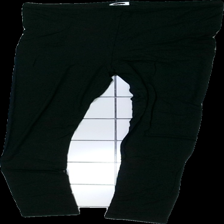
View: front
Type: Tights
Category: Ladies
Brand: Not in the list
Brand text on label: Isolina
Colors: Black
Material: 100% viscose
Cut: Regular
Season: All
Smell: Major
Holes: Minor
Damage: Tiny hole
Damage location: middle right
Price range: <50
Recommended usage: Export
Comment: Major detergent smell, lloose threads, loose waistband